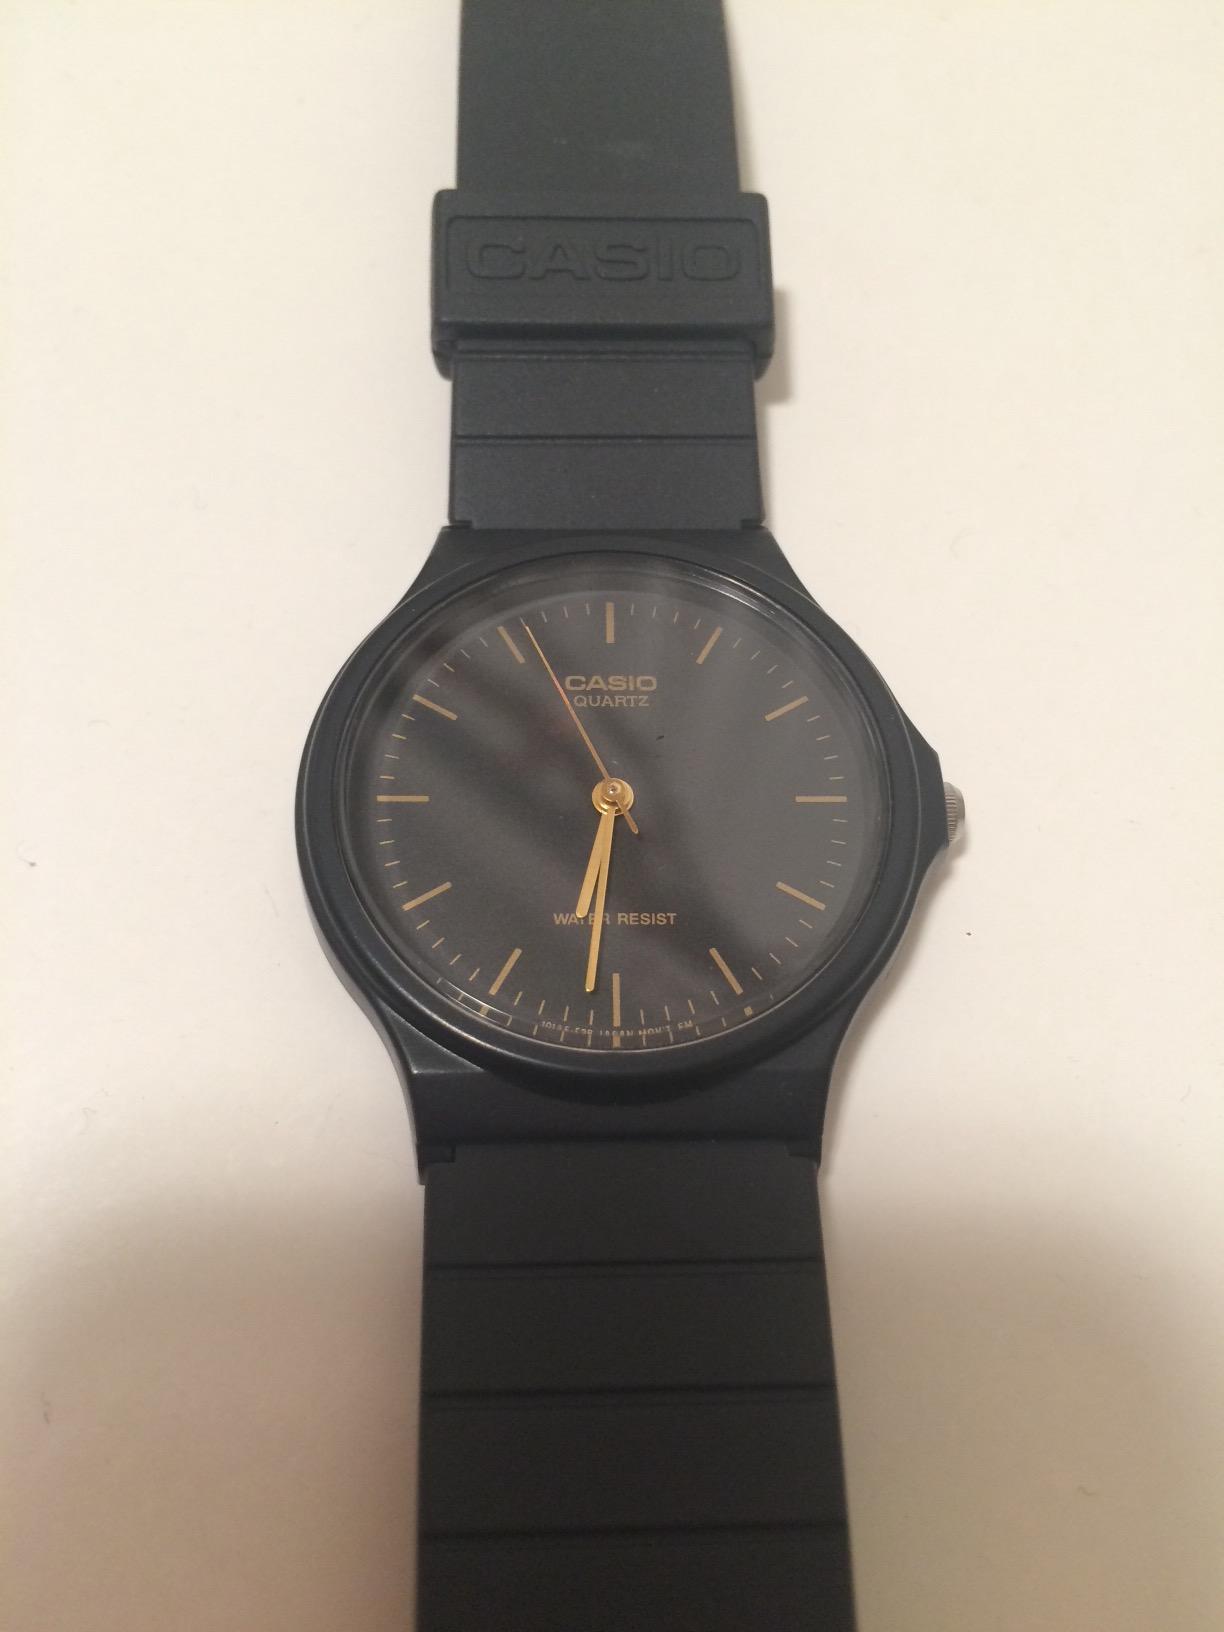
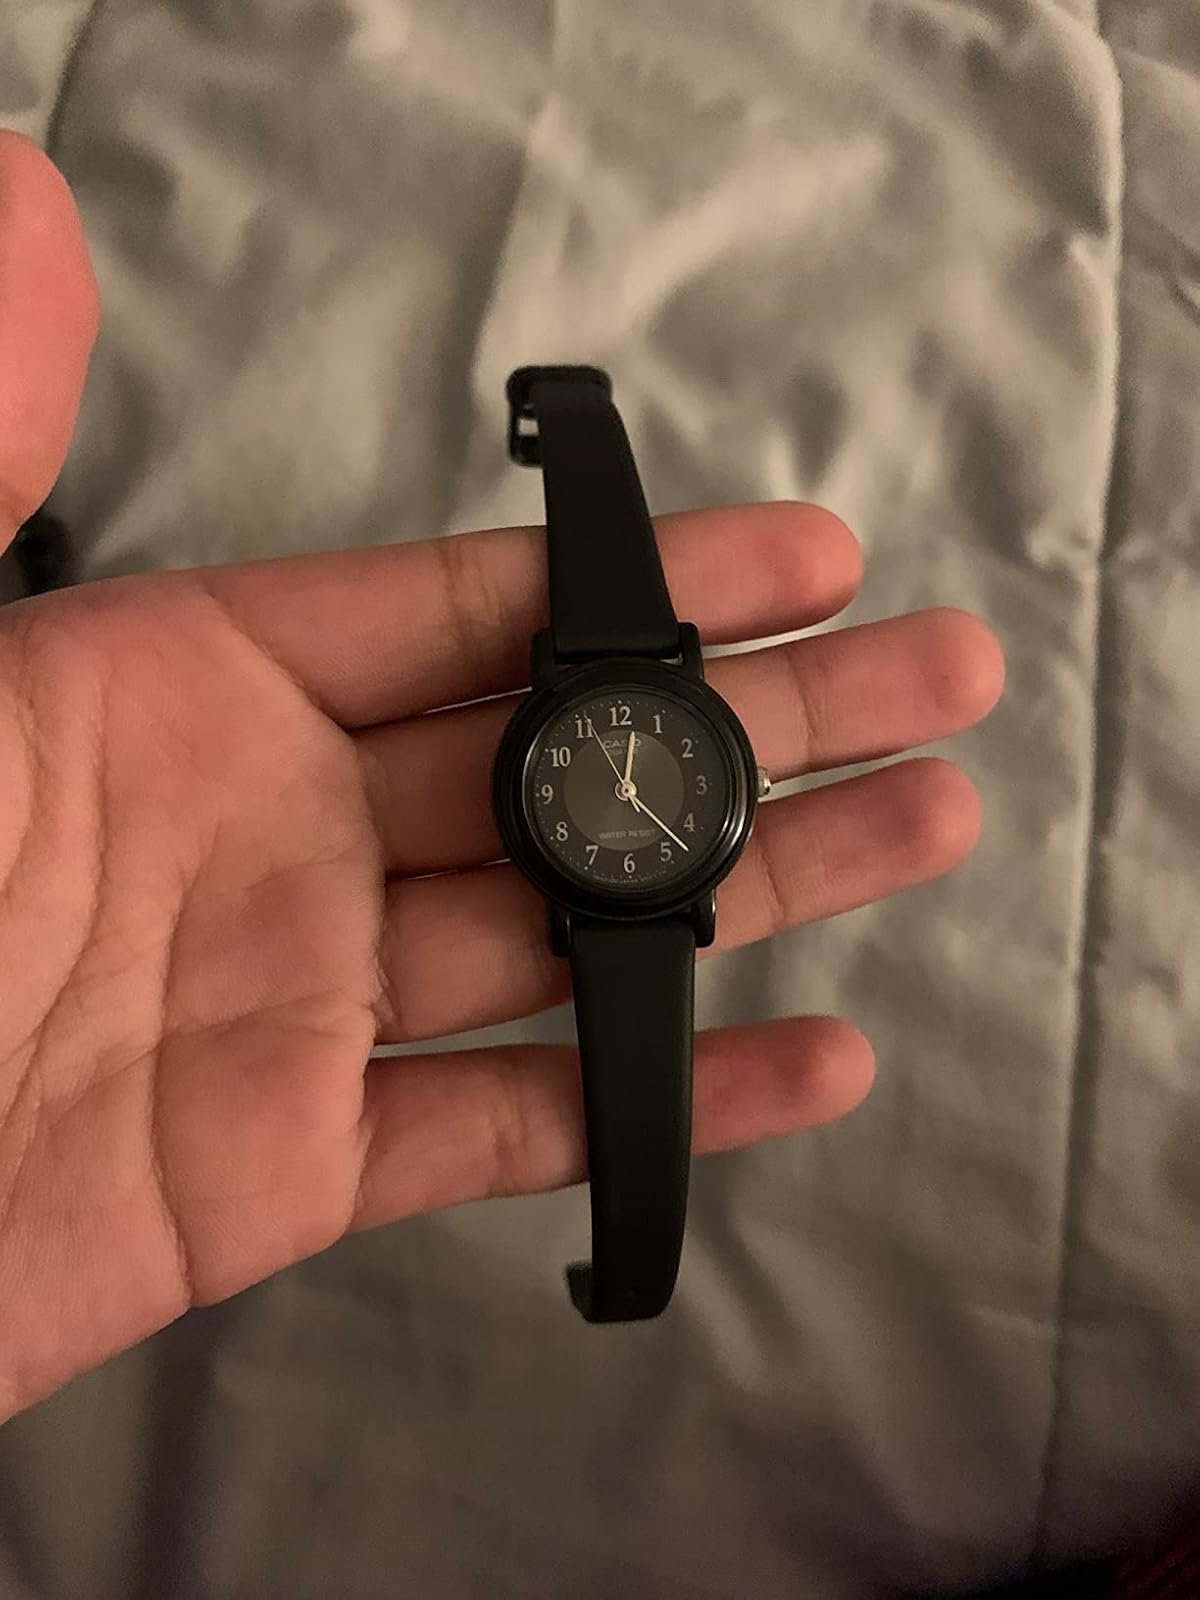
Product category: accessories_watch
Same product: no